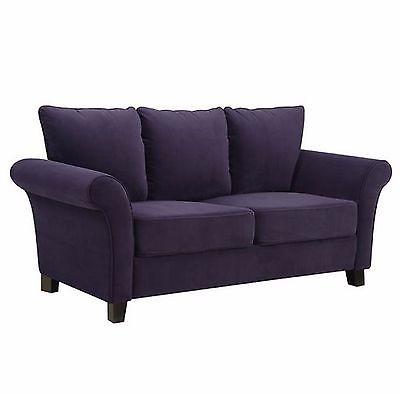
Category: sofa